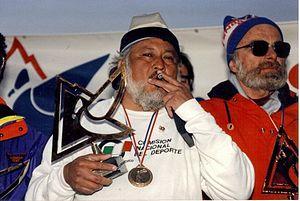
Abel Ramírez Águilar, né le 22 mai 1943, est un sculpteur mexicain.